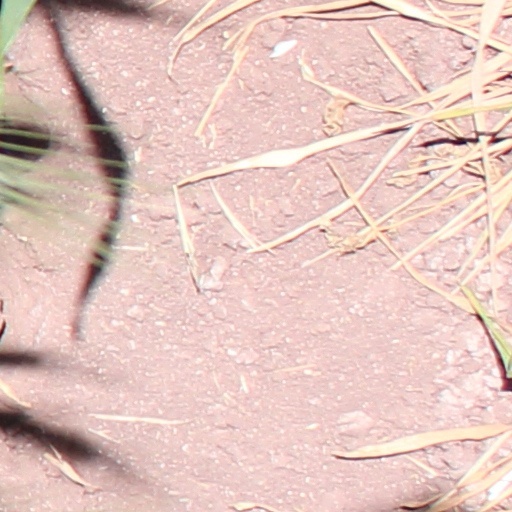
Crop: wheat